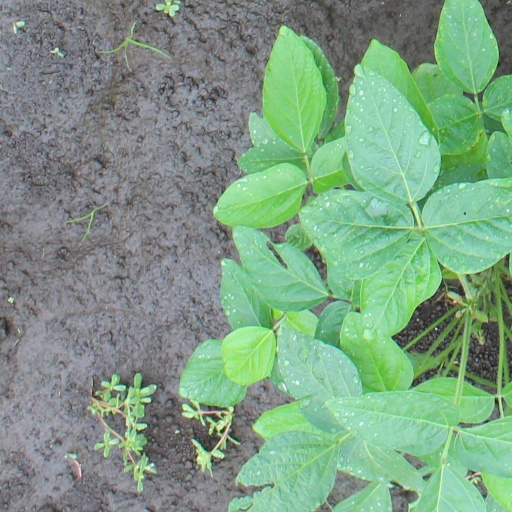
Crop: soybean